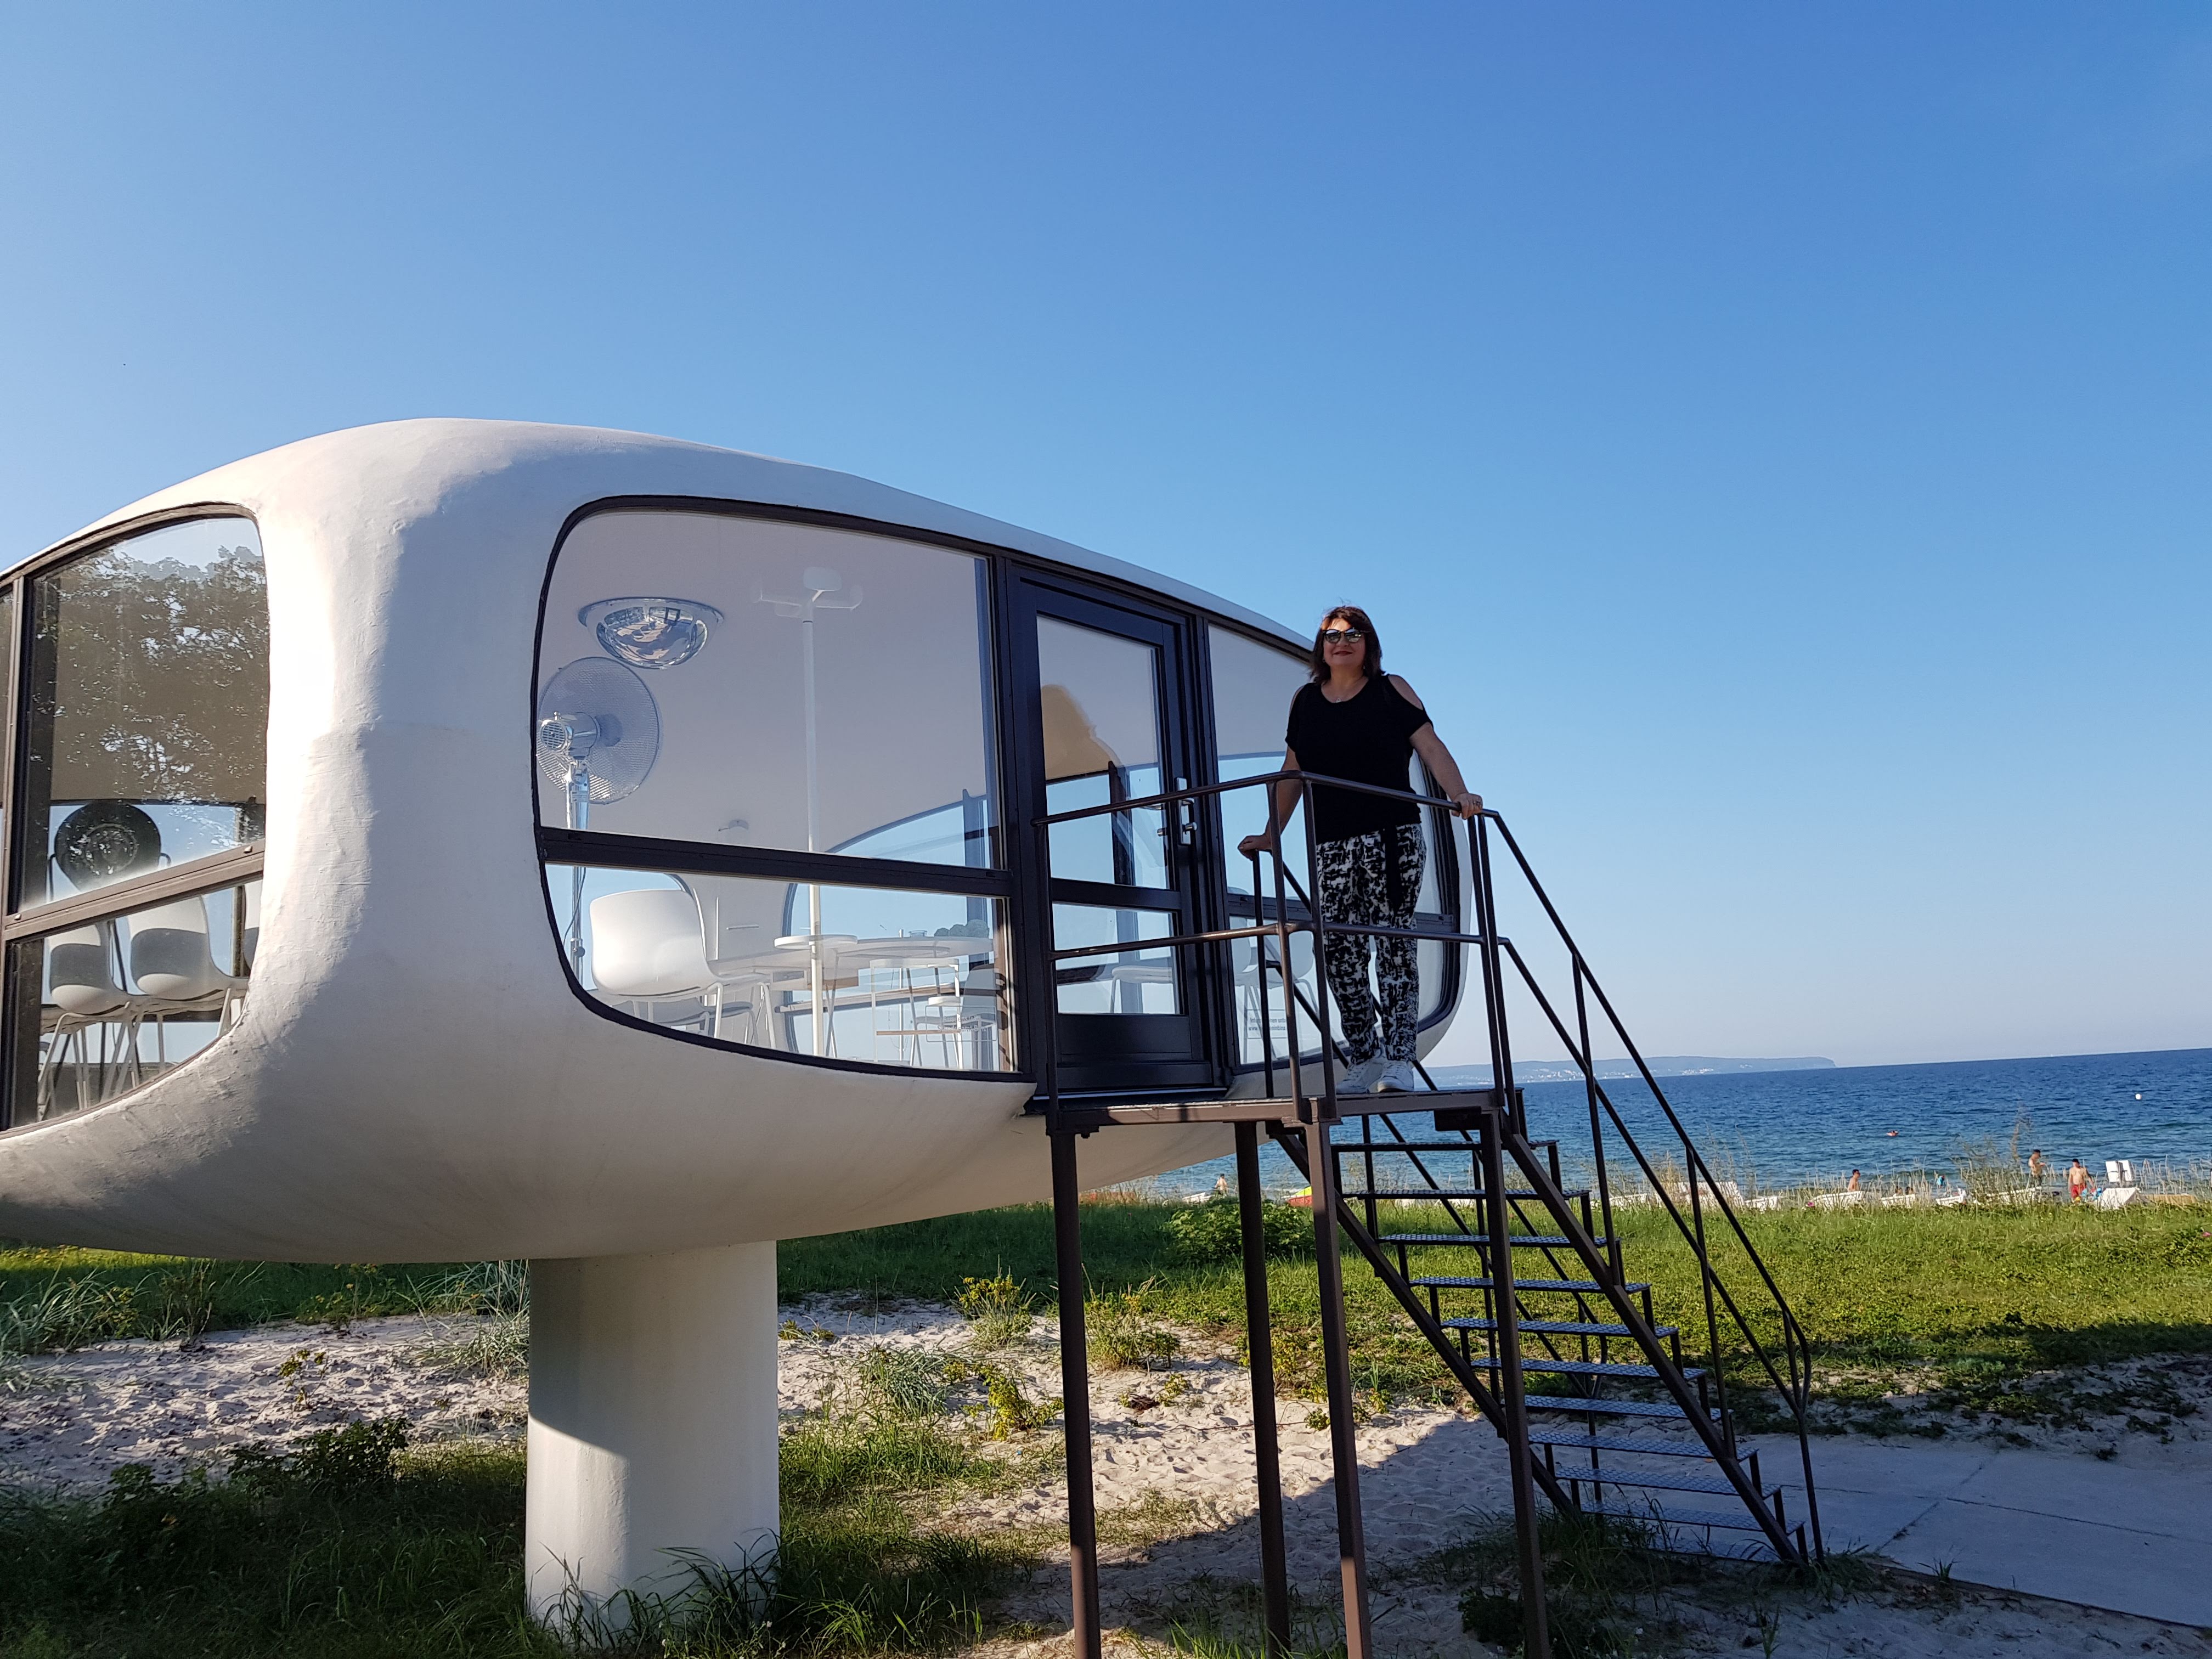
modern, sky, plant, water, building, leisure, window, tree, house, grass, beach, city, art, landscape, facade, recreation